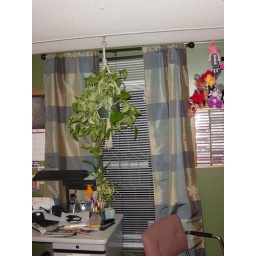
New curtains in our office/guest bedroom